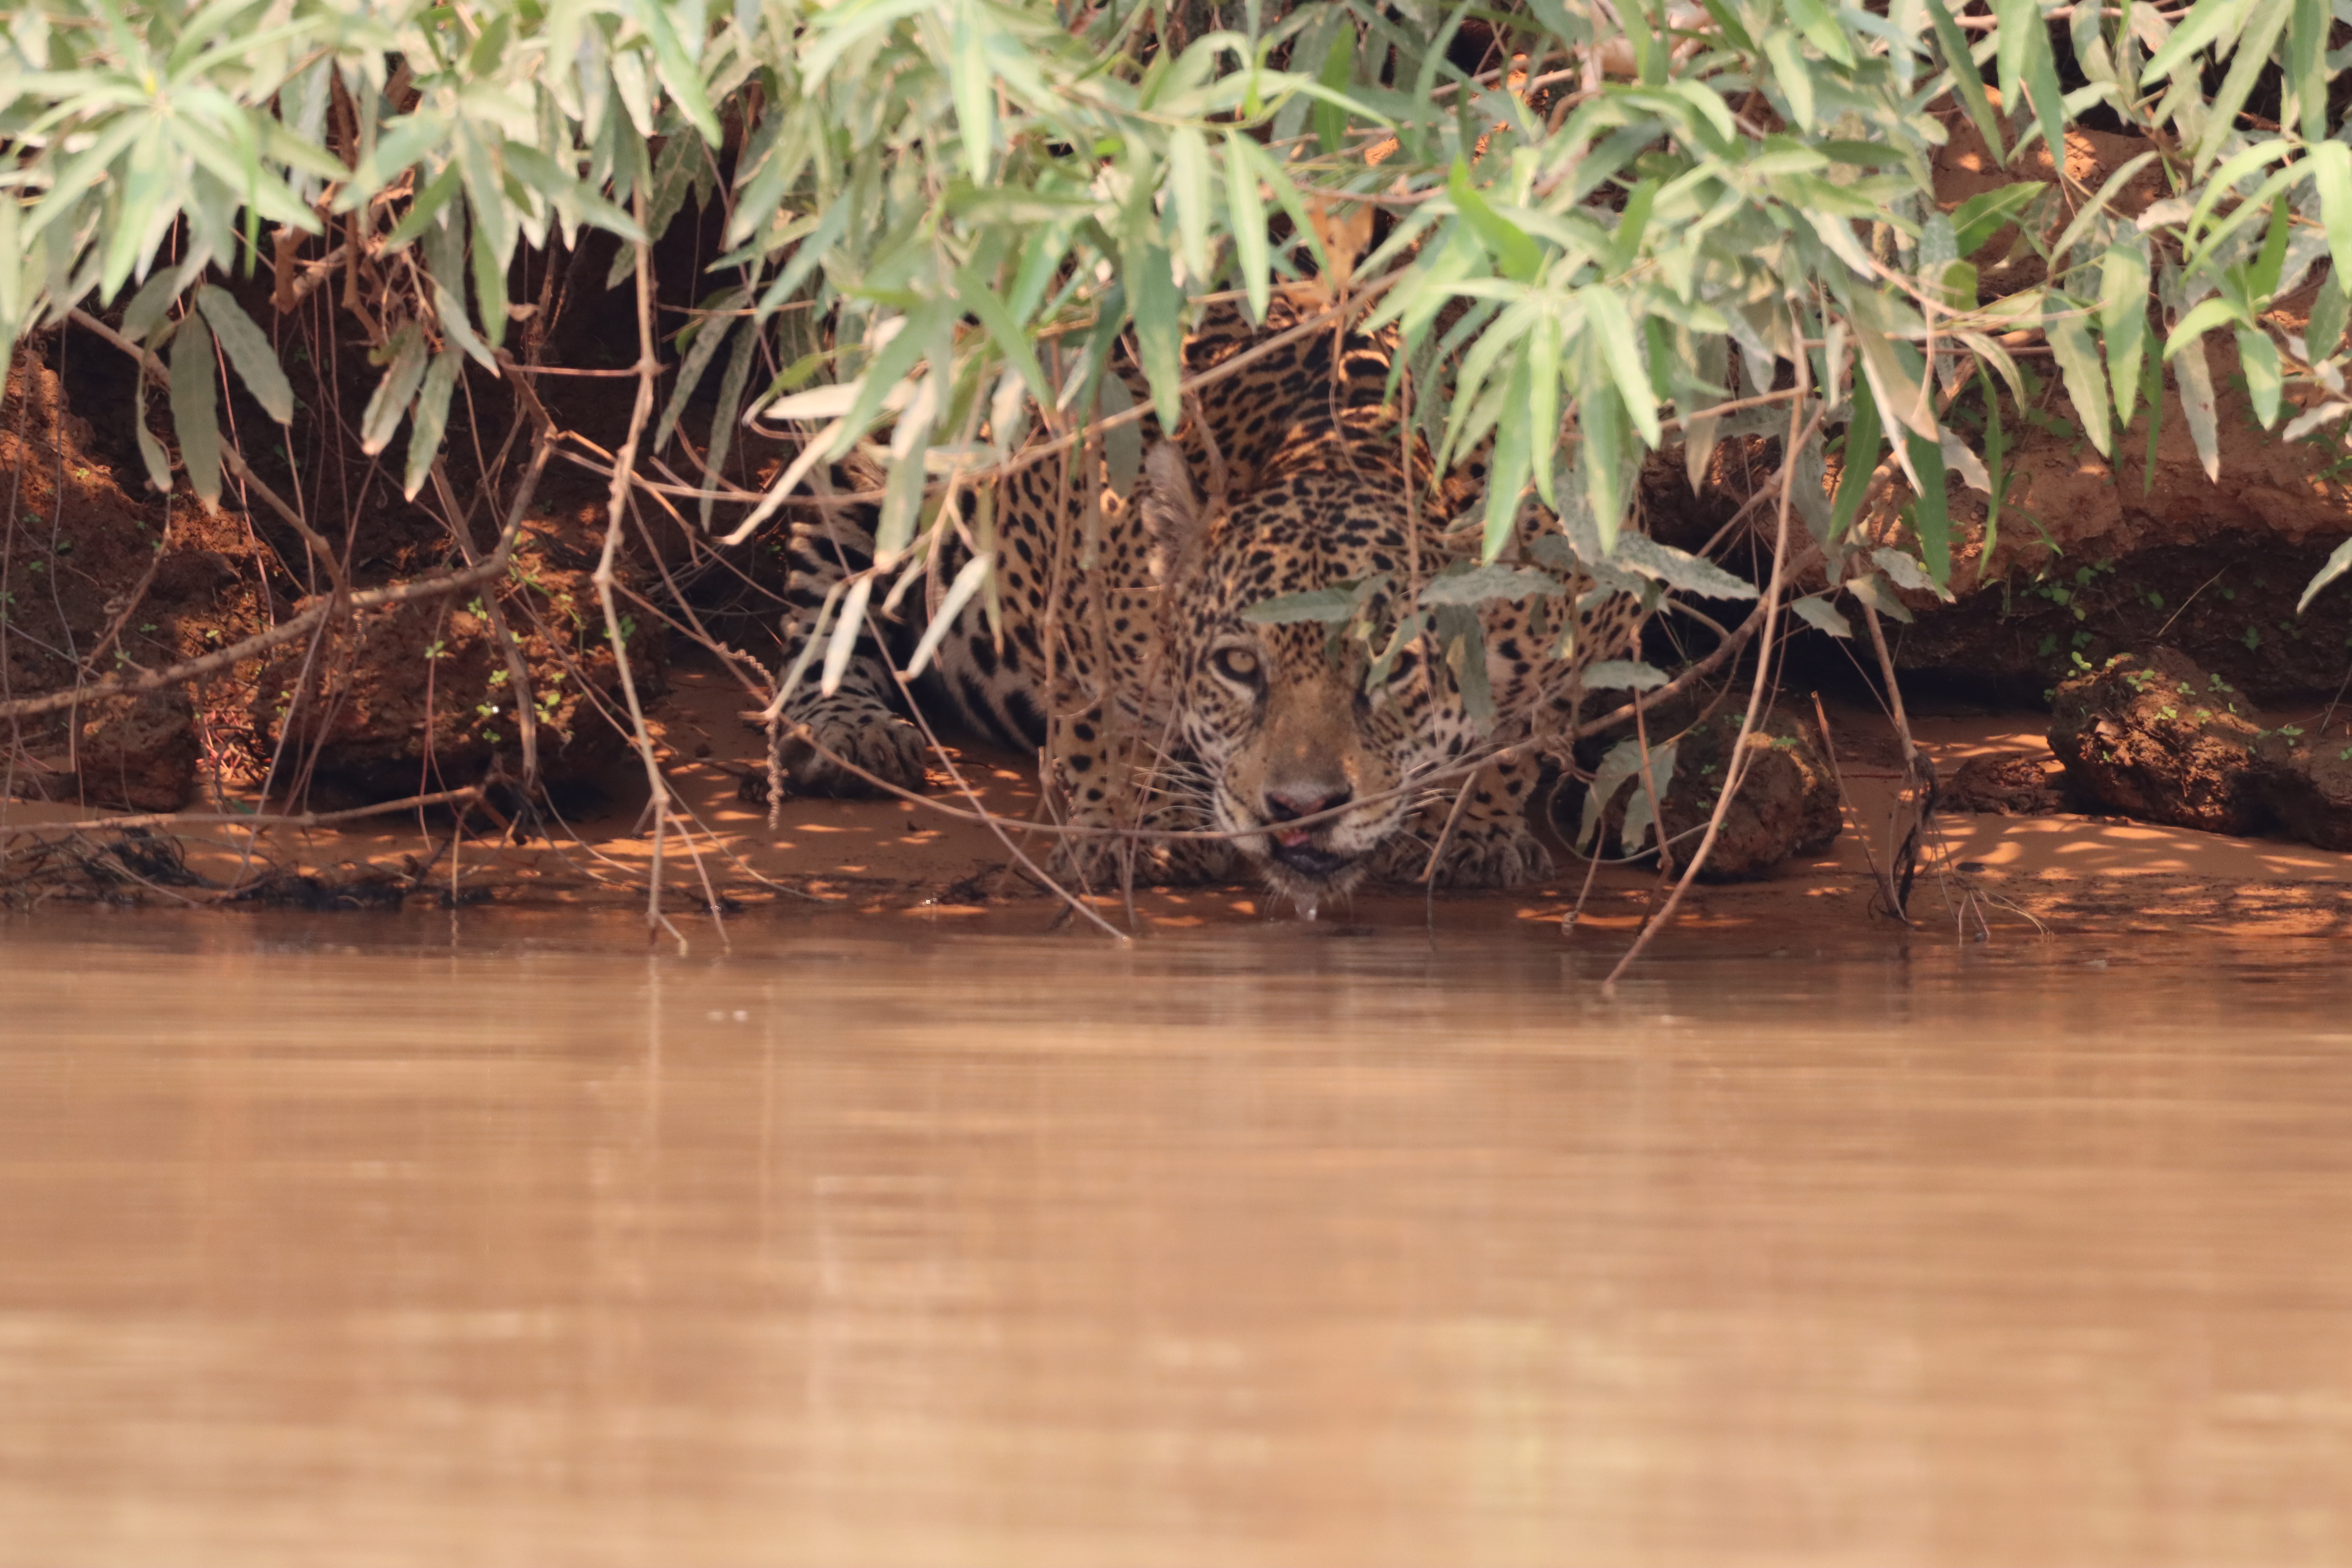
Jaguar: Overa